International relations with the Taliban

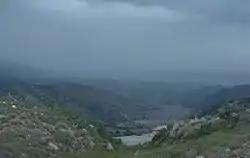
Afghanistan-Pakistan border region pictured in Paktia Province

Maulana Fazal-ur-Rehman, leader of the Pakistani Islamic (Deobandi) political party Jamiat Ulema-e Islam (F) (JUI), was an ally of Benazir Bhutto, Pakistani prime minister in 1993–1996, and then had access to the Pakistani government, army and the ISI, whom he influenced to help the Taliban. The Pakistani Inter-Services Intelligence (ISI) has since 1994 heavily supported the Taliban, while the group conquered most of Afghanistan in 1994–98.